Rhodesia Television

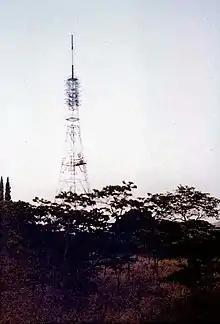
Pockets Hill Transmitter Mast, Salisbury

Occupying a position high in the hills above the Salisbury racecourse, the Pockets Hill television station was built just a few metres away from its original 'Alexandra Palace-style' transmitter mast. This was later replaced by a much taller, guyed structure. The HQ of the Rhodesian Broadcast Corporation occupied the nextdoor building.